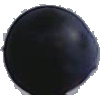
Label: blue_grape